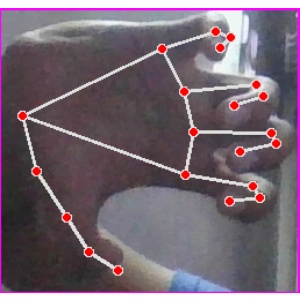
अक्षर: त